Lefortovo (Moscow Metro)

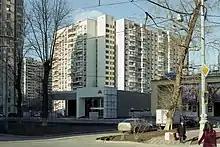
Vestibule of Lefortovo station (2020)

Construction on the tunnels began in August 2016. The tunneling equipment reached Lefortovo in August 2017. The second tunnel reached the station in October 2017.